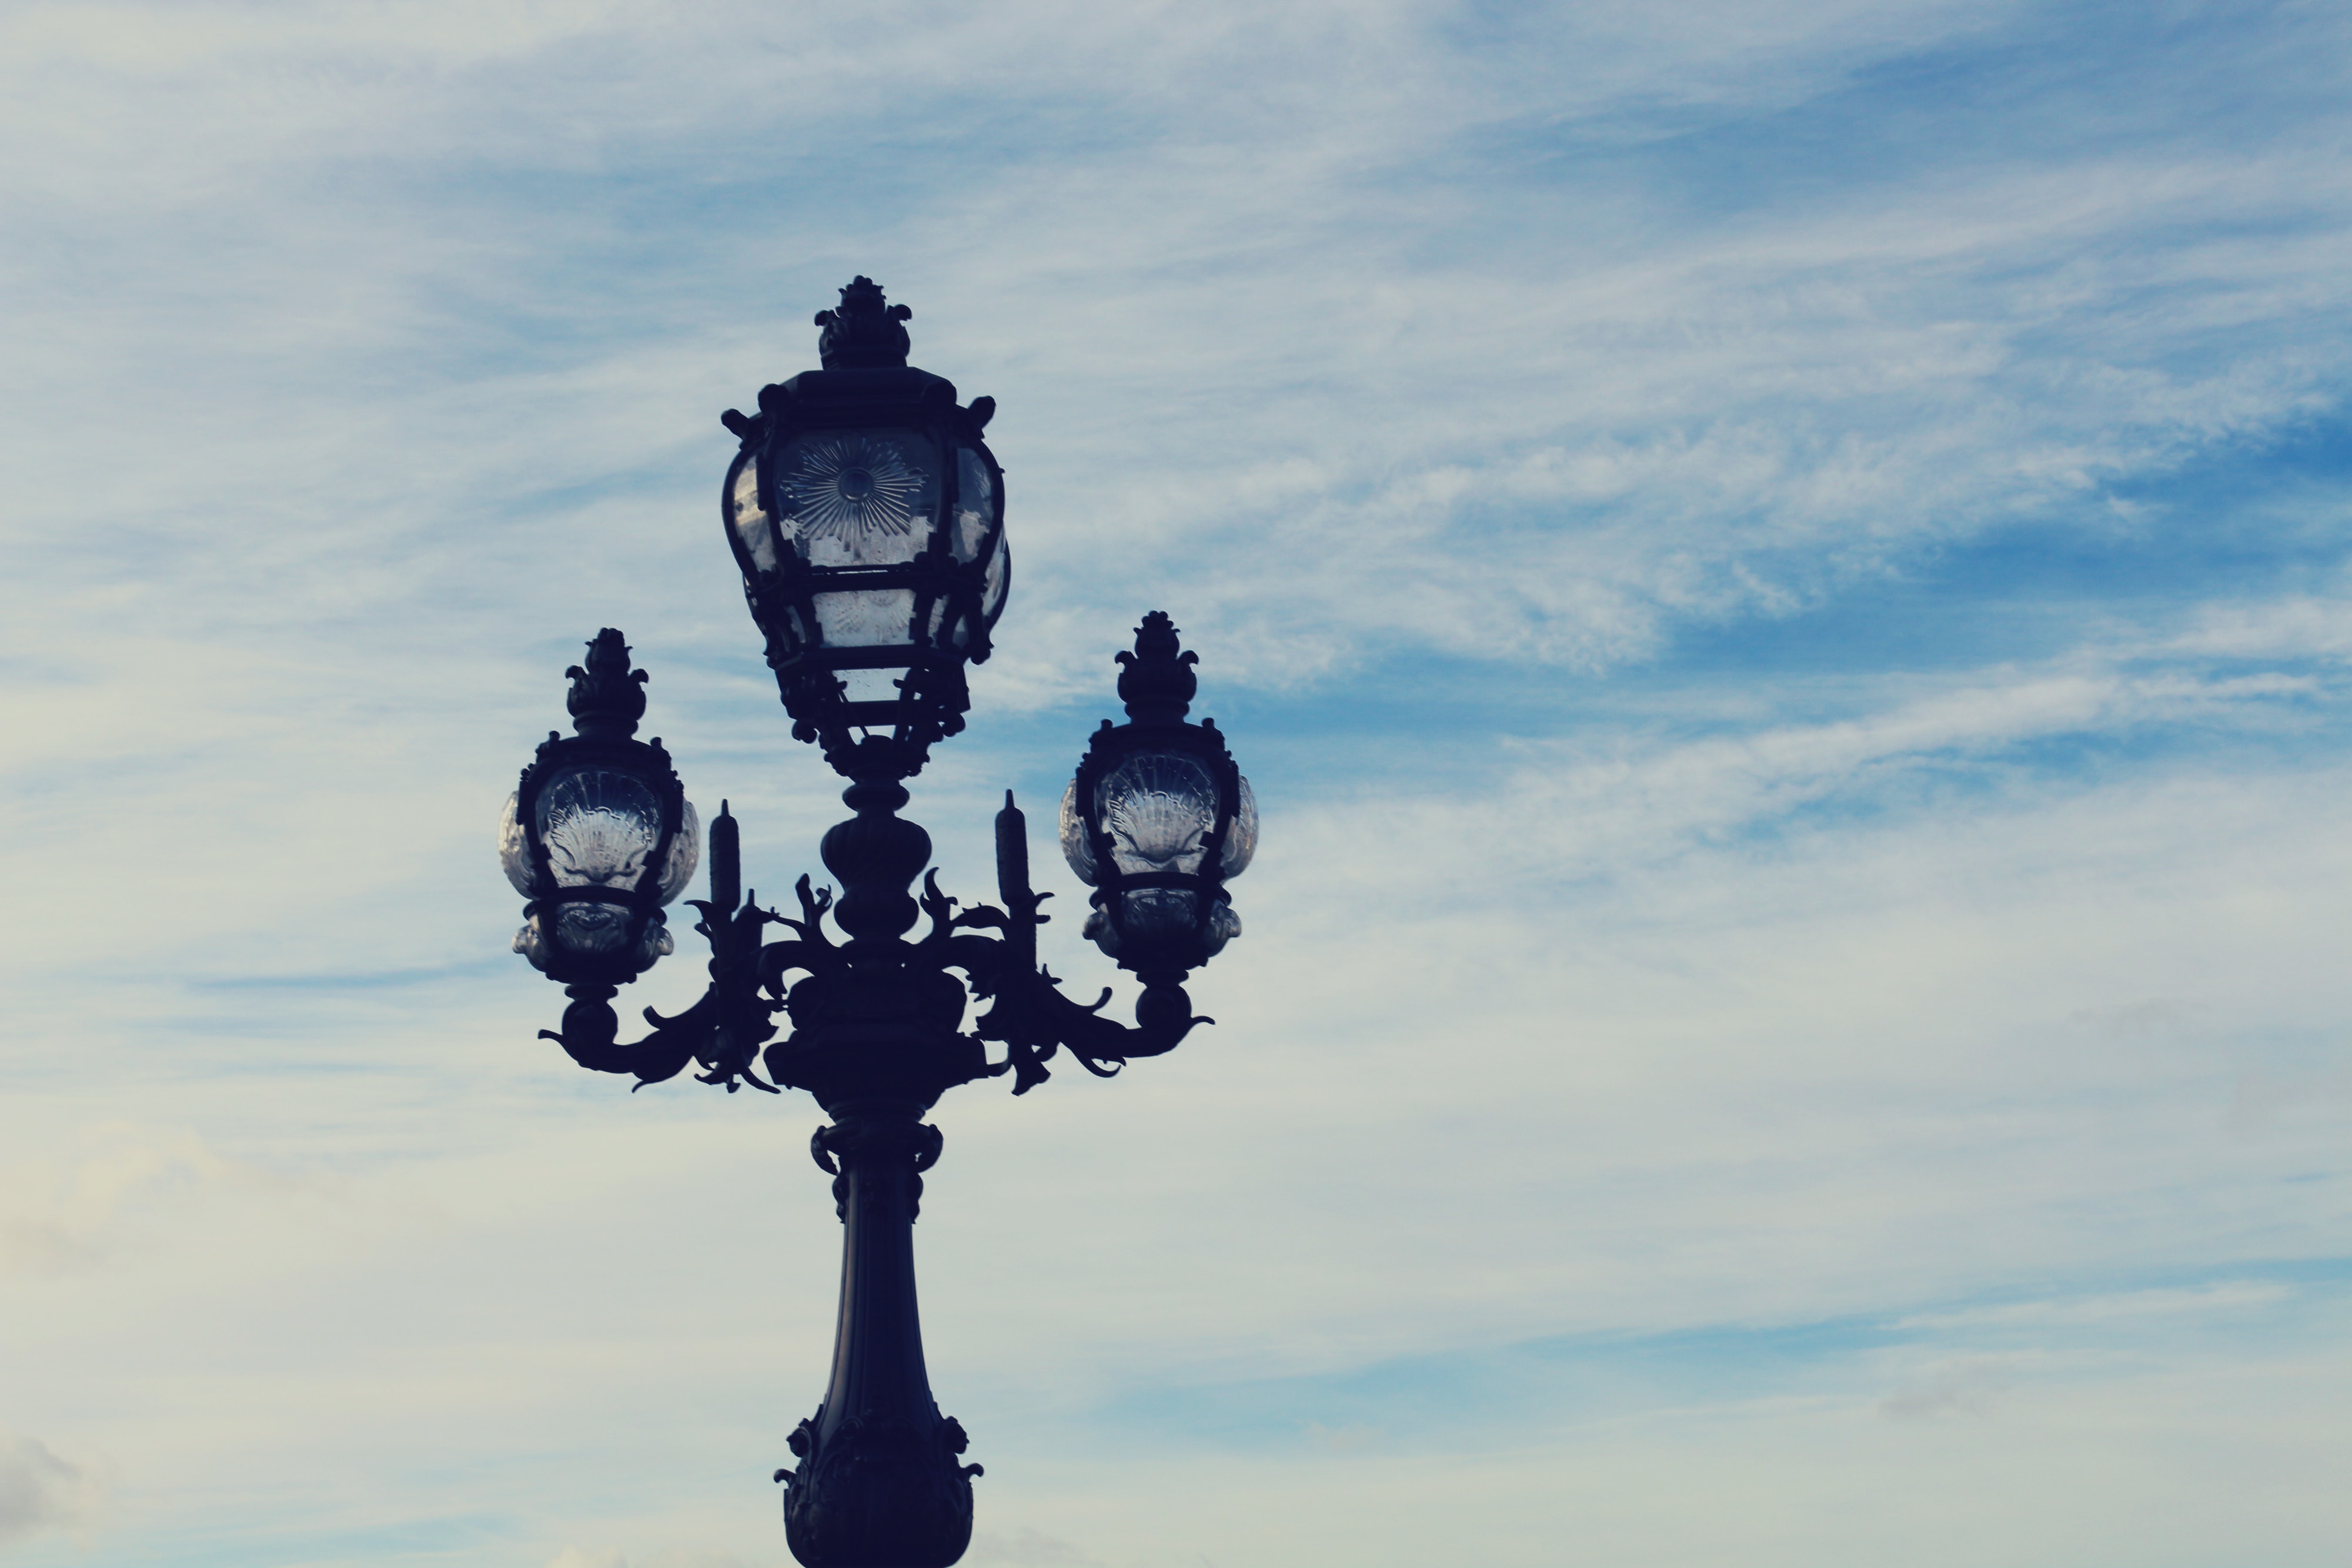
sky, blue, street light, light fixture, lighting, cloud, water, tree, symmetry, architecture, reflection, photography, interior design, shadow, silhouette, lamp, meteorological phenomenon, Tints and shades, sculpture